1972 Australian Drivers' Championship

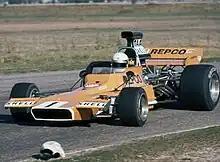
Frank Matich (Matich A50) won the 1972 Australian Drivers' Championship

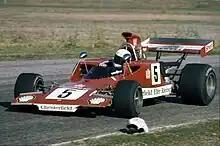
Kevin Bartlett (Lola T300) placed second

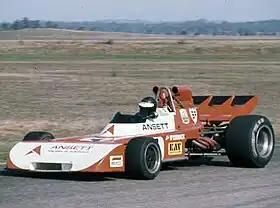
John McCormack (Elfin MR5) placed third

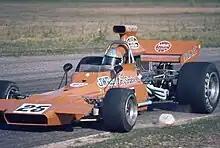
John Walker (Matich A50) placed fourth

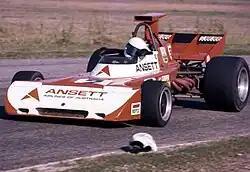
Garrie Cooper (Elfin MR5) placed ninth

An additional round, scheduled to be held at Lakeside in Queensland was cancelled.